Râșnov Fortress

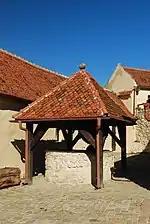
The legendary well

Archaeological research revealed the existence of fortification traces on the fortress hill since prehistoric and Dacian times.